Thaali (1997 film)

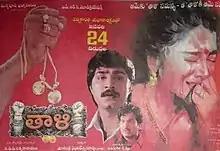
Theatrical release poster

Thaali is a 1997 Indian Telugu-language drama film, produced by Maganti Venkateswara Rao under the MRC Movie Creations banner and directed by E. V. V. Satyanarayana. It stars Srikanth, Swetha, Sneha and Swathi, with music composed by Vidyasagar. The film was a box office hit.